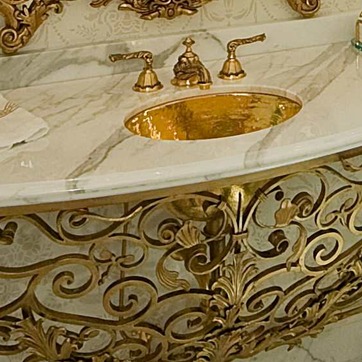
Material: polishedstone